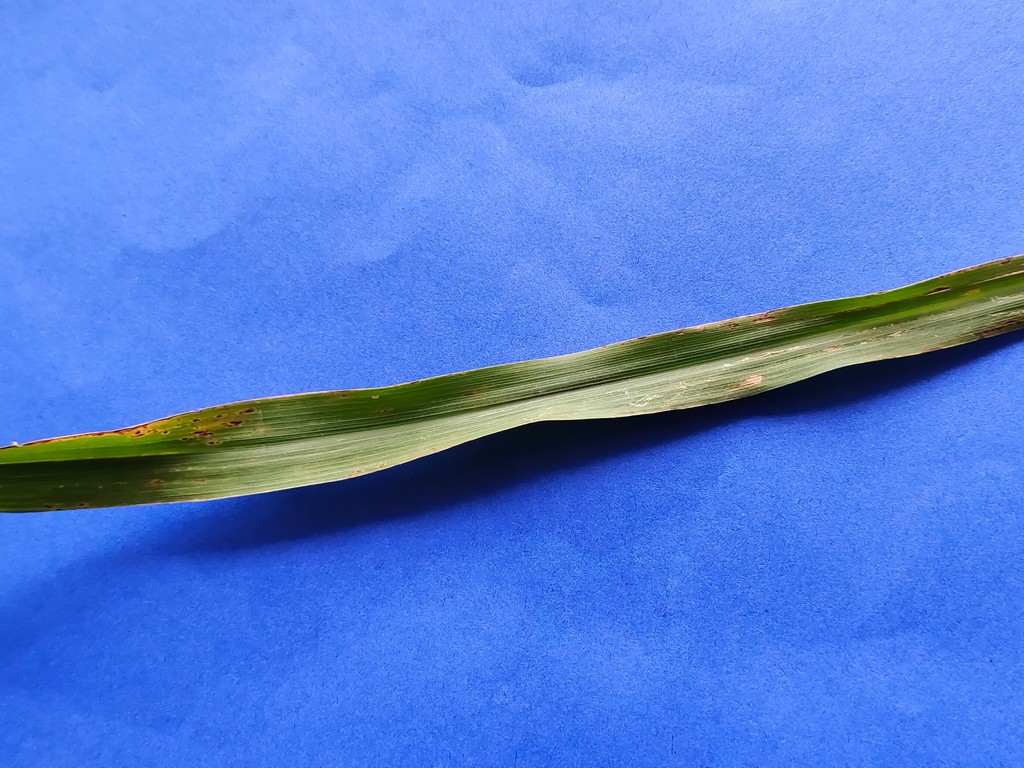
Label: Unhealthy